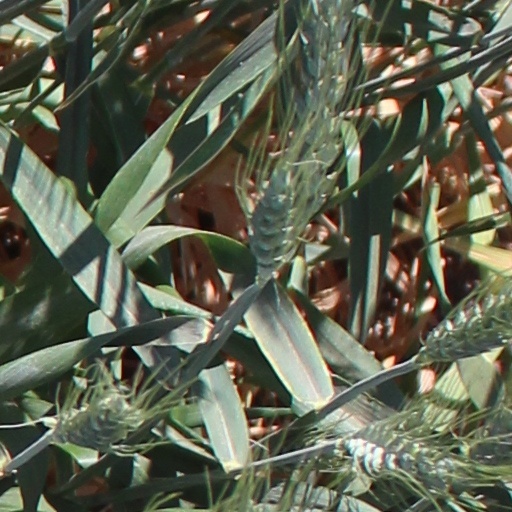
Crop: wheat